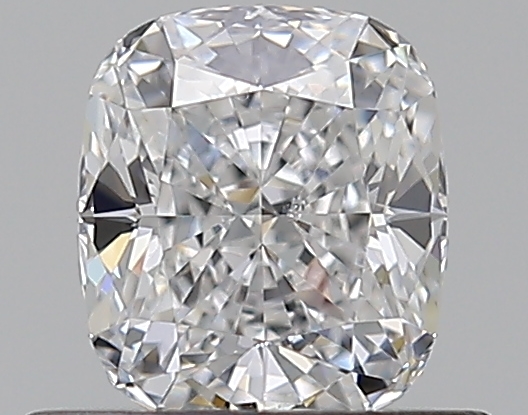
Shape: cushion
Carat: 0.53
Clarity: SI2
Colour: D
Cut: EX
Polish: EX
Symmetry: EX
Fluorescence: N
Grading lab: GIA
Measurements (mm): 4.94 x 4.34 x 2.97